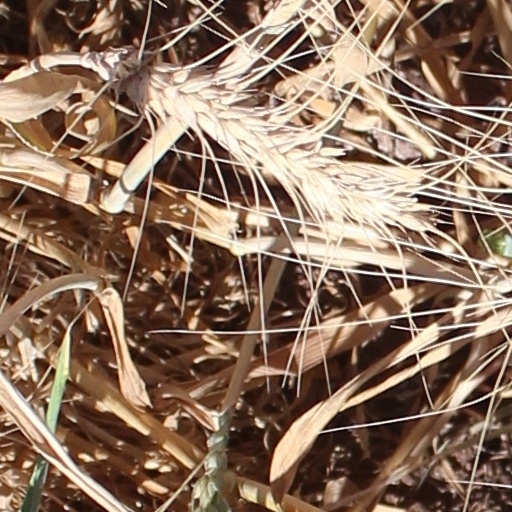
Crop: wheat